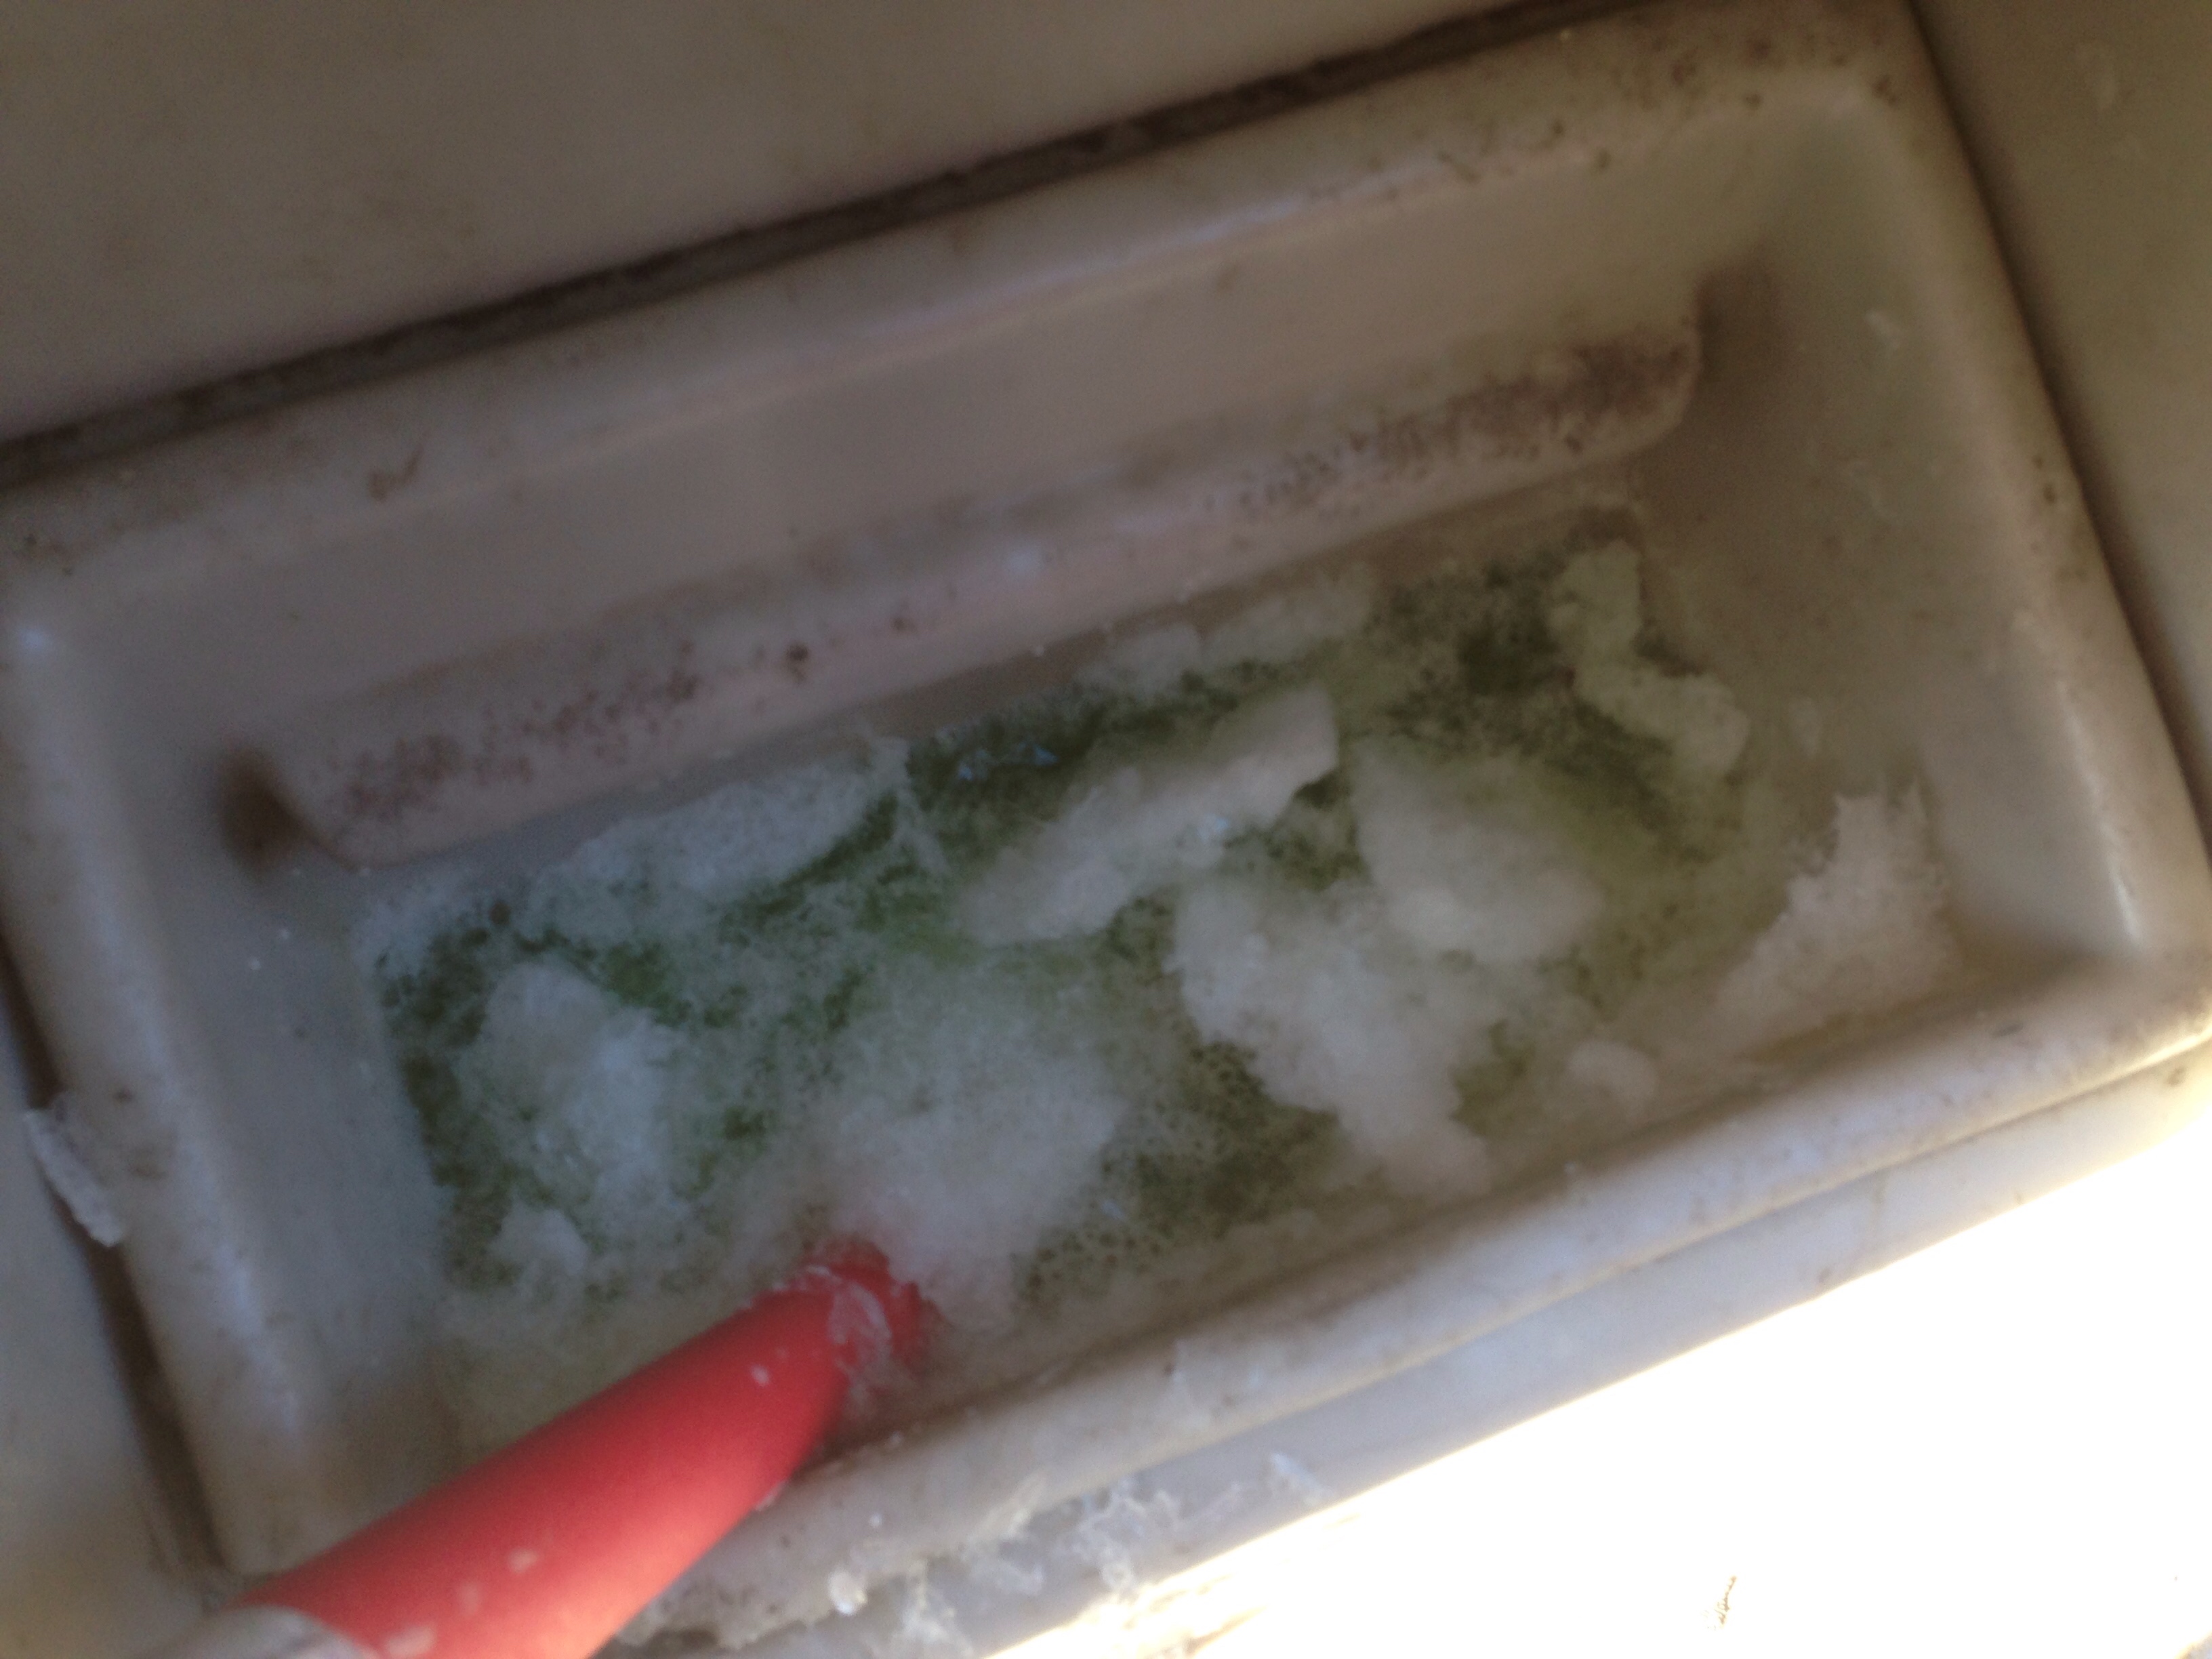
mold